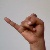
The image shows a hand gesture representing the letter 'J' in Indian Sign Language.